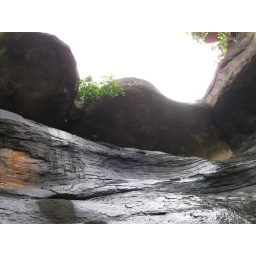
rock in black